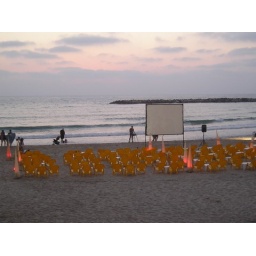
&amp;quot;Mondial&amp;quot; (Soccer World Cup) mania - setting up a screen to watch the game on the beach in Tel Aviv